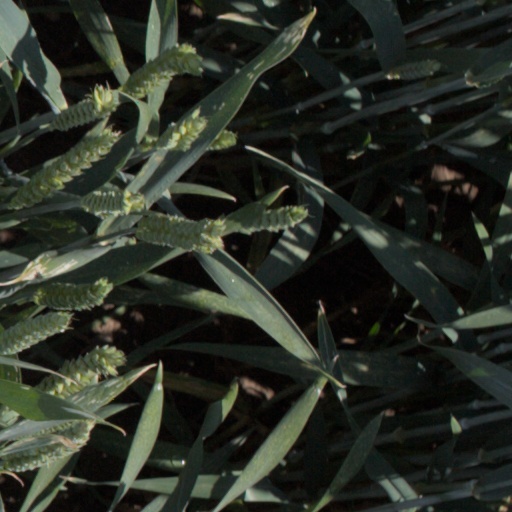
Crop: wheat